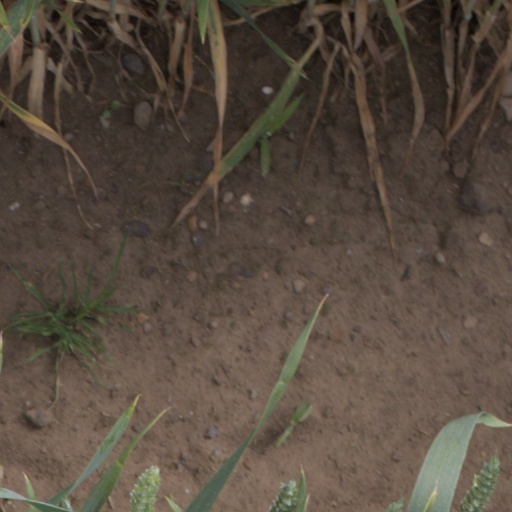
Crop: wheat